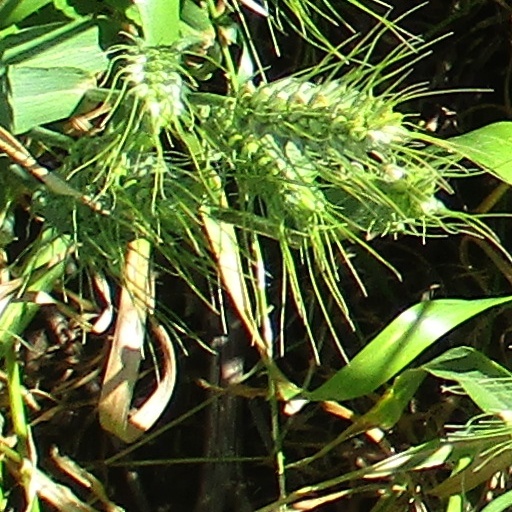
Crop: wheat